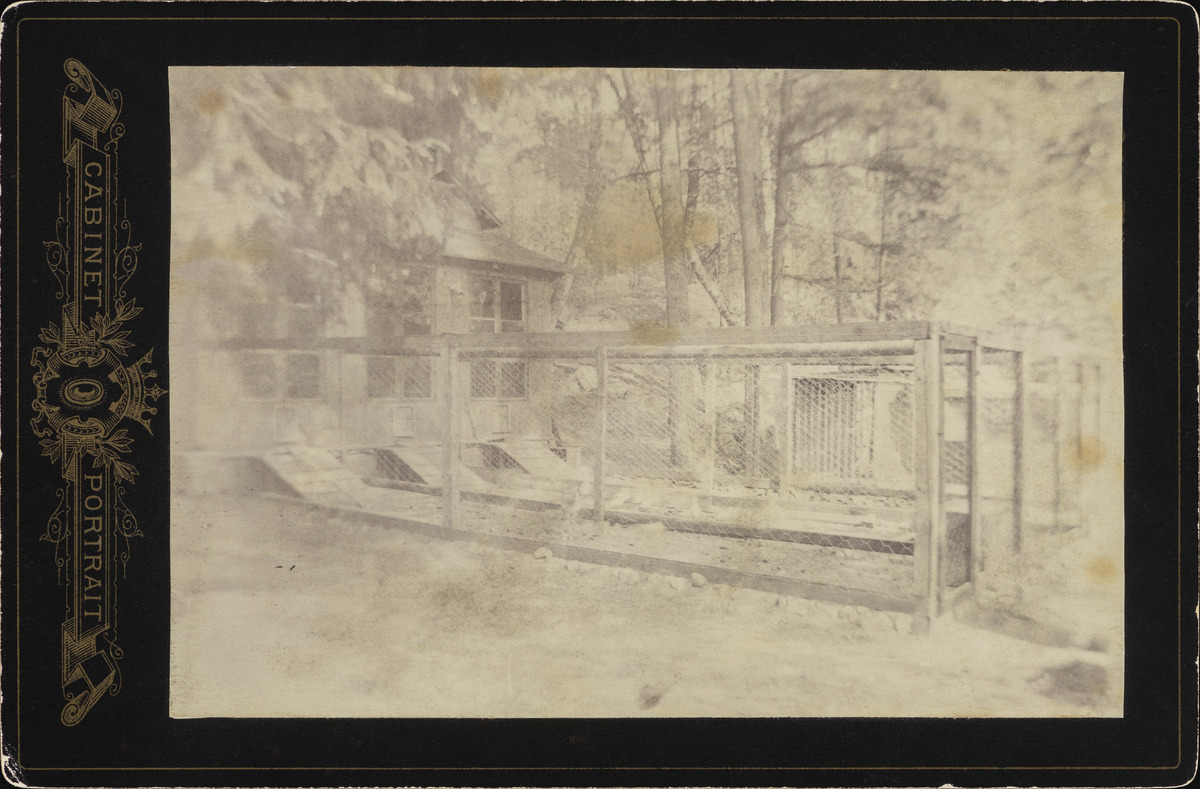
Meilahti 5, huvila Laaksolan kanala
sisällön kuvaus: Meilahti 5, huvila Laaksolan kanala. mustavalkoinen
Ajankohta: kuvausaika 1890 n.
Paikka: Suomi, Uusimaa, Helsinki, Meilahti Helsinki, Meilahti 5
Aiheet: puurakennukset, kanalat, eläinsuojat, omavaraisuus, kotitarve